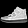
Label: Sneaker